10x10 (film)

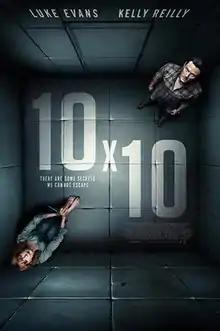
Theatrical release poster

10x10 is a 2018 psychological thriller film directed by Suzi Ewing. The film stars Luke Evans and Kelly Reilly. It was written and produced by Noel Clarke, through his production company Unstoppable Entertainment.